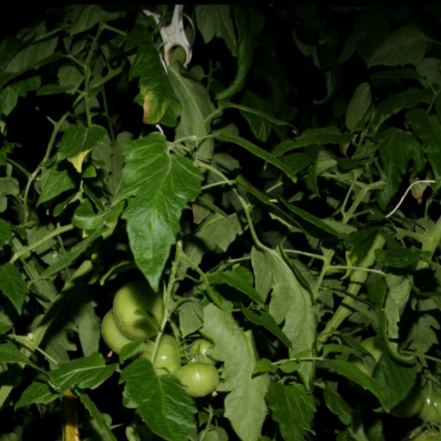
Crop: tomato